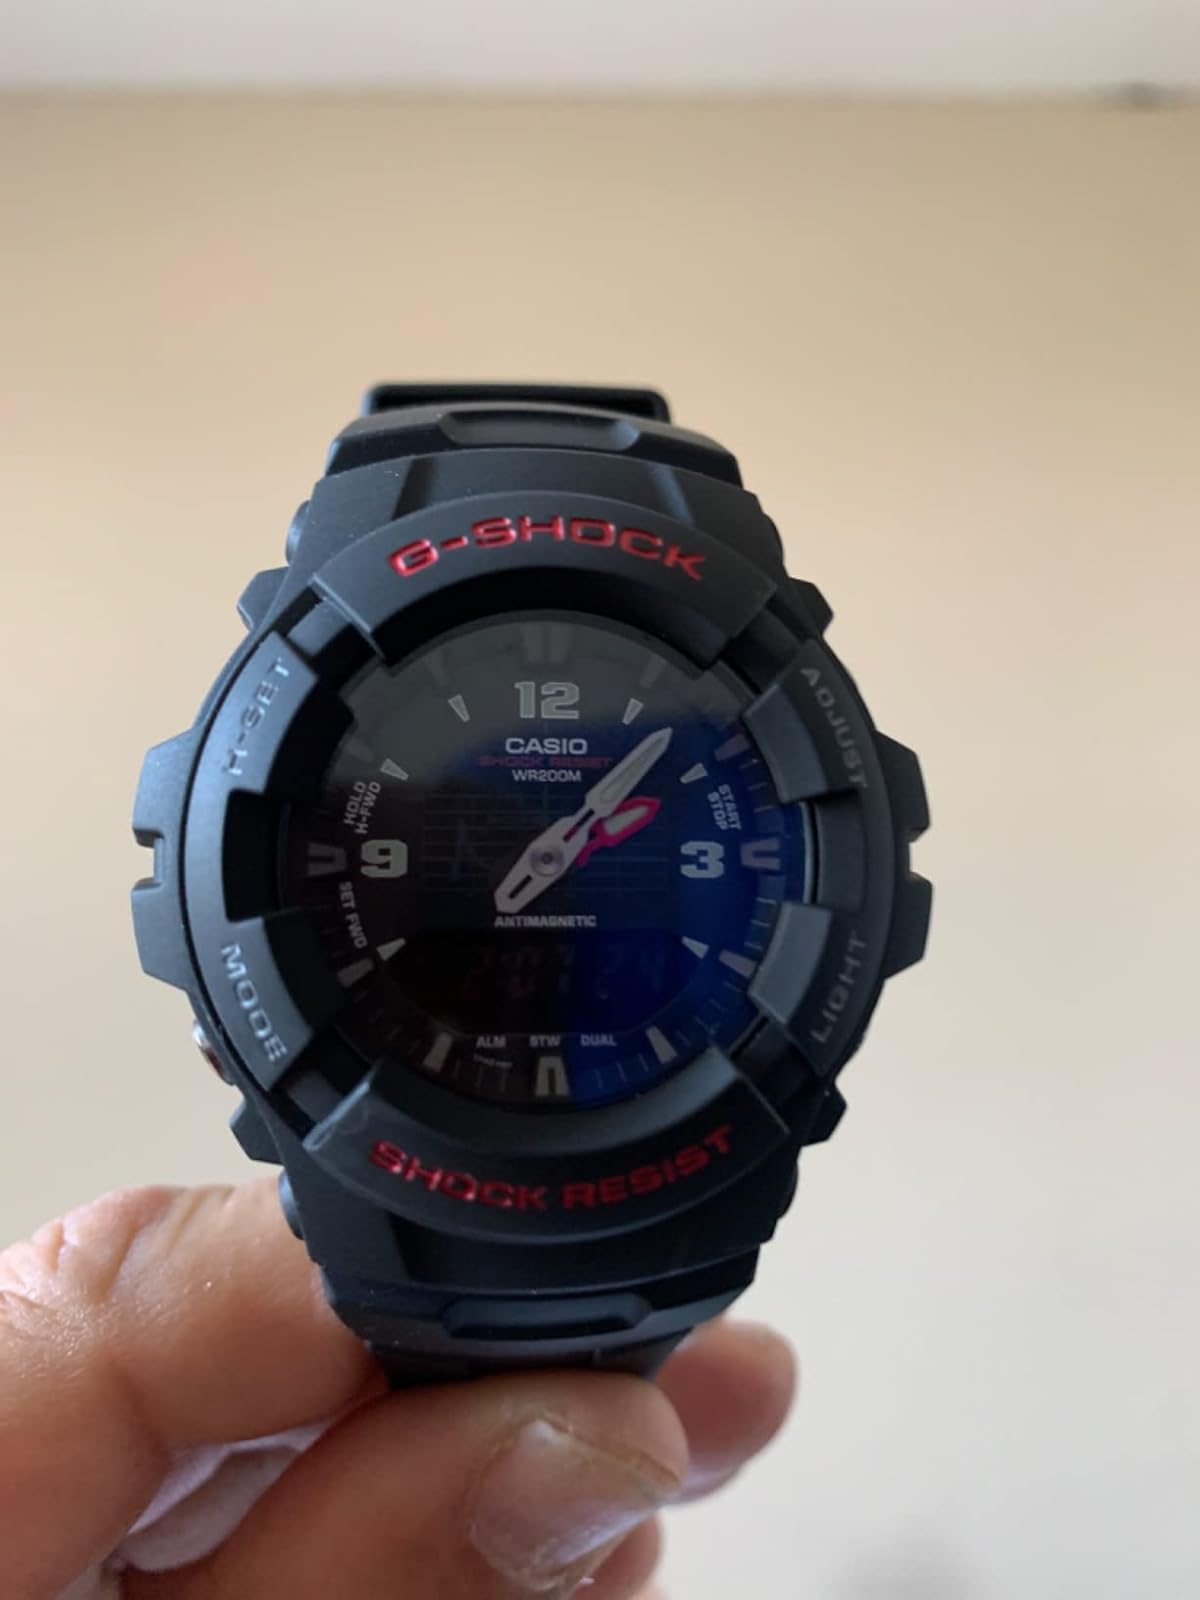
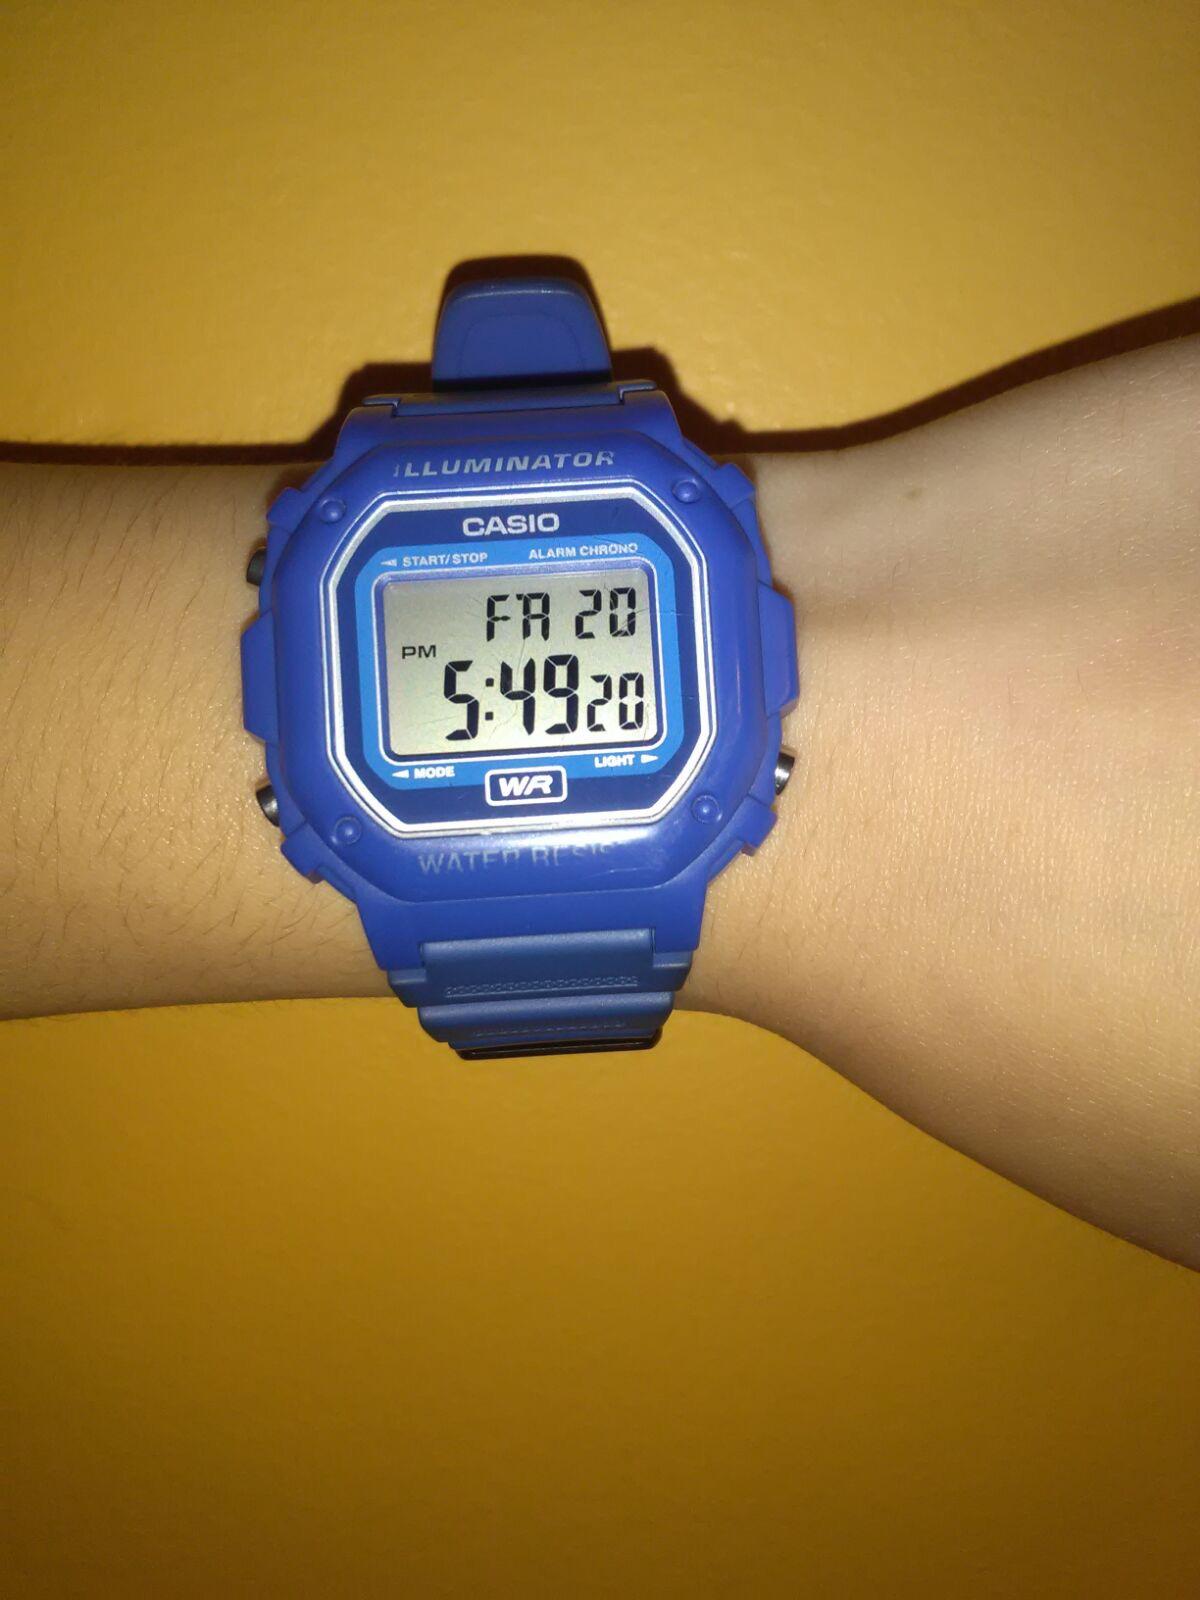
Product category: accessories_watch
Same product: no